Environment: real
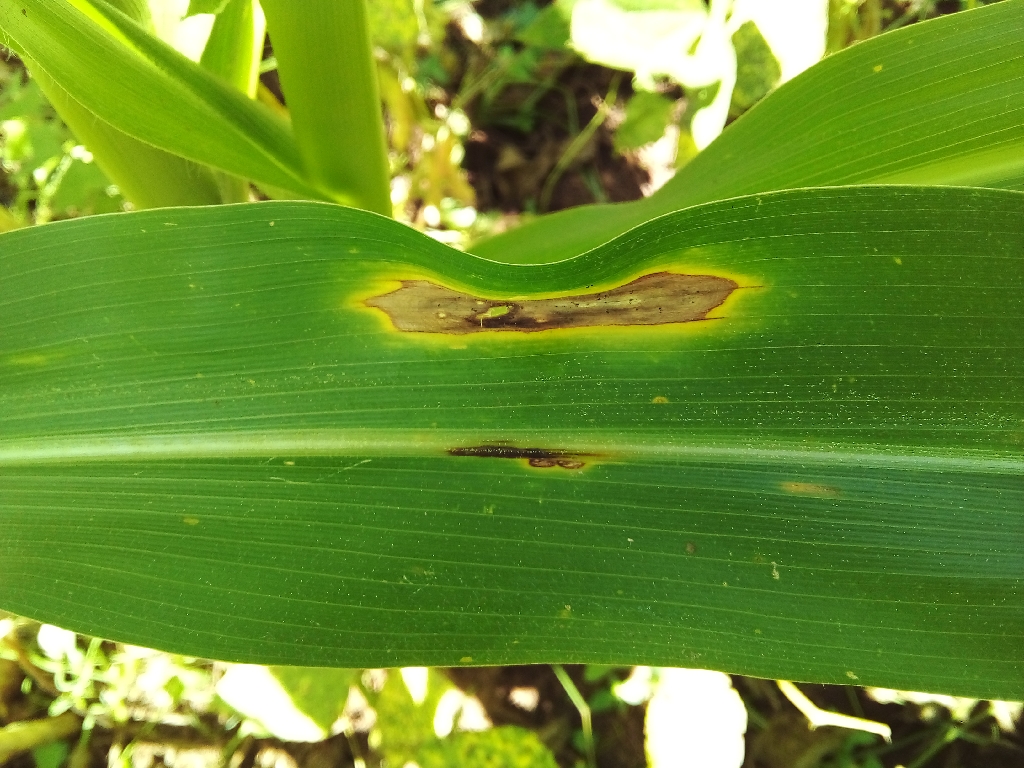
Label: northern_corn_leaf_blight